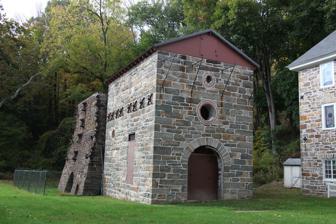
Building: Oxford Furnace
Country: United States of America
Year built: 1741
United States historic place Oxford Furnace U.S. National Register of Historic Places U.S. Historic district Contributing property New Jersey Register of Historic Places Oxford Furnace in 2015 Oxford Furnace Show map of Warren County, New Jersey Oxford Furnace Show map of New Jersey Oxford Furnace Show map of the United States Location Belvidere and Washington Avenues Oxford, New Jersey Coordinates 40°48′14″N 74°59′52″W / 40.80389°N 74.99778°W / 40.80389; -74.99778 Area 0.6 acres (0.24 ha) Part of Oxford Industrial Historic District ( ID91001471 ) NRHP reference No. 77000919 NJRHP No. 2775 Significant dates Added to NRHP July 6, 1977 Designated CP August 27, 1992 Designated NJRHP January 1, 1977 Oxford Furnace is a historic blast furnace on Washington Avenue, near the intersection with Belvidere Avenue, in Oxford , Oxford Township , Warren County , New Jersey . The furnace was built by Jonathan Robeson (c. 1695–1766) in 1741 and produced its first pig iron in 1743. The first practical use in the United States of hot blast furnace technology took place here in 1834. The furnace was added to the National Register of Historic Places on July 6, 1977 for its significance in industry during the 19th century. It was later added as a contributing property to the Oxford Industrial Historic District on August 27, 1992. History Oxford Furnace was the third charcoal furnace in colonial New Jersey and the first constructed at a site where iron ore was mined. The first two furnaces (Tinton Falls and Mount Holly ) extracted ore from bogs in South Jersey , impure deposits called bog iron . Construction of the Oxford Furnace occurred around 1741 by Jonathan Robeson and Joseph Shippen, Jr., both of Philadelphia, and owned by the Shippen family who lived nearby in Shippen Manor . It produced its first pig iron on March 9, 1743. Early products included fireplace firebacks embossed with the royal coat-of-arms of Great Britain during the reign of King George II . A grist mill was built adjacent to the furnace in 1813. Later, c. 1909 –1915, it was converted into the Oxford Colonial Methodist Church . In 1834, William Henry, manager of the furnace, achieved the first practical use in the United States of hot blast furnace technology, which increased production by nearly 10%. This technology blew preheated air into the furnace, cutting production time. The next year, 1835, he introduced a hot blast oven placed on top of the stack, which further increased the temperature of the blast and increased production by nearly 40%. In 1834, Henry's assistant Selden T. Scranton took over the Furnace property. He married Henry's daughter, Jane Henry in 1839. Selden's brother, George W. Scranton, moved to Oxford in 1839 and later married Henry's other daughter, Jane Henry. The brothers bought the Henry & Jordan lease in 1840 and operated the furnace. Charles, another of the Scranton brothers, joined the family firm in 1844. The Scranton brothers also worked periodically at a furnace in "Slocum's Hollow" (now Scranton) in Pennsylvania. During this time, iron furnaces were changing to the use of coal as fuel (instead of wood and charcoal), and the brothers invested in railroads. Access to the anthracite coal from Pennsylvania and via the nearby Morris Canal enabled the Furnace to run. The Oxford Iron Company was incorporated in 1859 by George and Selden T. Scranton, following George's withdrawal from the partnership. During the Civil War, the furnace was flourishing and industrial expansion occurred in Oxford. In 1863, the furnace property and Shippen Manor were sold to the Oxford Iron Company, two years following the death of George Scranton. In 1871, Selden and Charles Scranton and Eugene Henry built the new furnace (Oxford Number 2), but it was not as successful. This used up their available capital at the start of the worst depression of the 19th c. (see Panic of 1873 ) Selden believed that Samuel Sloan, a New York politician, was to blame for the depression. Sloan learned about railroads from Commodore Vanderbilt and was recently made the president of the Delaware, Lackawanna, and Western Railroad. This rail line hauled about 60,000 tons of anthracite a year and delivered it to the Oxford Furnace. Selden attempted but failed to avoid bankruptcy in 1874, and by 1878, he tried to avoid losing his mines to foreclosure. Oxford Furnace operated the longest of any of the colonial furnaces, not being "blown out" until 1884. It was rendered unusable due to a failure of the inner wall above the tuyere in the north tuyere arch (a large crack in the masonry occurred over time). William Henry died in 1878 and Eugene Henry in 1883. Charles, who was the more level-headed and kind of the family, died when he fell from a railroad car in 1887. Two years later, William Henry, Jr. and George's sold, William Henry Scranton, both died. That same year, the Oxford Iron Co. went bankrupt and was purchased four years later by Oxford Iron and Nail Co, but by 1895, the company went into receivership four years later. The company was reorganized by Empire Steel & Iron Co., which sold and moved the rolling mills, and rebuilt Furnace #2, which ran until 1921. The next year, the only industry operating in Oxford was mining, which occurred in the area from before the Oxford Furnace was built in 1741 until the early 1960s. By 1884, he was in financial ruin and the Board of the Delaware, Lackawanna, and Warren Railroad voted to "pay him a 'gratuity' of $62.50 a month." While his house was sold in the midst of the foreclosure of his properties, a group of old associates purchased the property and let him live there "under the direction of a trustee." The State of New Jersey acquired possession of the two furnaces by 1935. Furnace #2 was razed in the 1980s/1990s. The older of the furnace still stands, in part, in Oxford as a memory of a day long gone by. A restoration of the furnace occurred between 1997 and 2001. Gallery Historic American Buildings Survey, Copy of an old print - Oxford Furnace, Oxford, Warren County, NJ (1936) Historic American Buildings Survey R. Merritt Lacey, Photographer October 14, 1936 EXTERIOR - NORTH ELEVATION FROM OLD PRINT - Oxford Furnace, Oxford, Warren County, NJ Historic American Buildings Survey R. Merritt Lacey, Photographer October 14, 1936 EXTERIOR - NORTH AND WEST ELEVATIONS FROM OLD PRINT - Oxford Furnace, Oxford, Warren County, NJ Historic American Buildings Survey R. Merritt Lacey, Photographer October 14, 1936 EXTERIOR - WEST AND NORTH ELEVATIONS FROM OLD PRINT - Oxford Furnace, Oxford, Warren County, NJ Historic American Buildings Survey R. Merritt Lacey, Photographer October 14, 1936 EXTERIOR - EAST ELEVATION FROM OLD PRINT - Oxford Furnace, Oxford, Warren County, NJ Historic American Buildings Survey R. Merritt Lacey, Photographer October 14, 1936 ENGINE HOUSE - EAST AND SOUTH ELEVATIONS FROM OLD PRINT - Oxford Furnace, Oxford, Warren County, NJ Historic American Buildings Survey Nathaniel R. Ewan, Photographer July 30, 1936 ENGINE HOUSE - EAST ELEVATION - Oxford Furnace, Oxford, Warren County, NJ Historic American Buildings Survey R. Merritt Lacey, Photographer October 14, 1936 FURNACE STACK WEST ELEVATION FROM OLD PRINT STRUCTURE SINCE REMOVED - Oxford Furnace, Oxford, Warren County, NJ Historic American Buildings Survey Nathaniel R. Ewan, Photographer July 30, 1936 BOSH - WEST ELEVATION - Oxford Furnace, Oxford, Warren County, NJ Historic American Buildings Survey Nathaniel R. Ewan, Photographer July 30, 1936 BOSH - SOUTH ELEVATION - Oxford Furnace, Oxford, Warren County, NJ The furnace, on the left, and the engine (blowing) house, on the right Oxford Furnace next to the Oxford Methodist Church (formerly the grist mill/granary) Fireplace fireback cast at Oxford Furnace, 1745–58 Notable People George M. Robeson (1829–1897), Union general during the Civil War, and then Secretary of the Navy during the Ulysses S. Grant presidency See also National Register of Historic Places listings in Warren County, New Jersey References